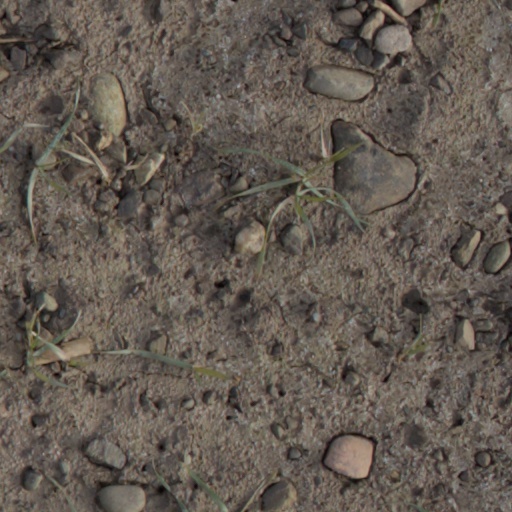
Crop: wheat